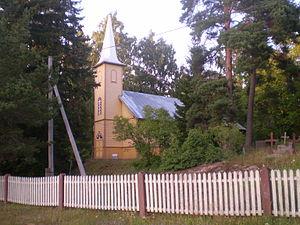
Mänspe est un village de la commune de Emmaste du Comté de Hiiu en Estonie.